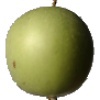
Label: Apple Granny Smith 1